Chicane

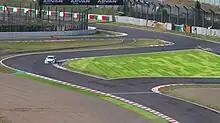
The Casio Triangle chicane on the Suzuka International Racing Course

On modern racing circuits, chicanes are usually located after long straights, making them a prime location for overtaking. They can be placed tactically by circuit designers to prevent vehicles from reaching speeds deemed to be unsafe. A prime example of this is the three chicanes at the Autodromo Nazionale Monza, introduced in the early 1970s; the Chase at Mount Panorama, added in 1987; and the Tamburello chicane at Imola, which was placed in 1995 after Ayrton Senna's death at the original corner. At Le Mans in 1990, two chicanes were placed on the Mulsanne Straight where Group C prototypes had previously achieved speeds of in order to conform to new international regulations limiting the maximum length of a straight on a motor racing circuit to .